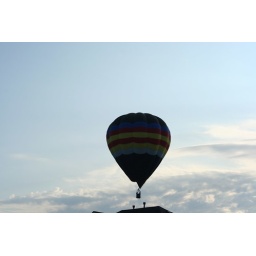
This landed in the lot behind the house at the bottom, across the street from our home.